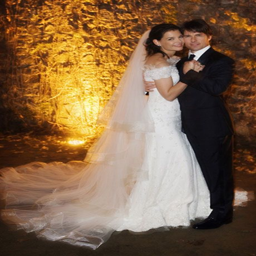
brides : person - marries actor in fashion business .